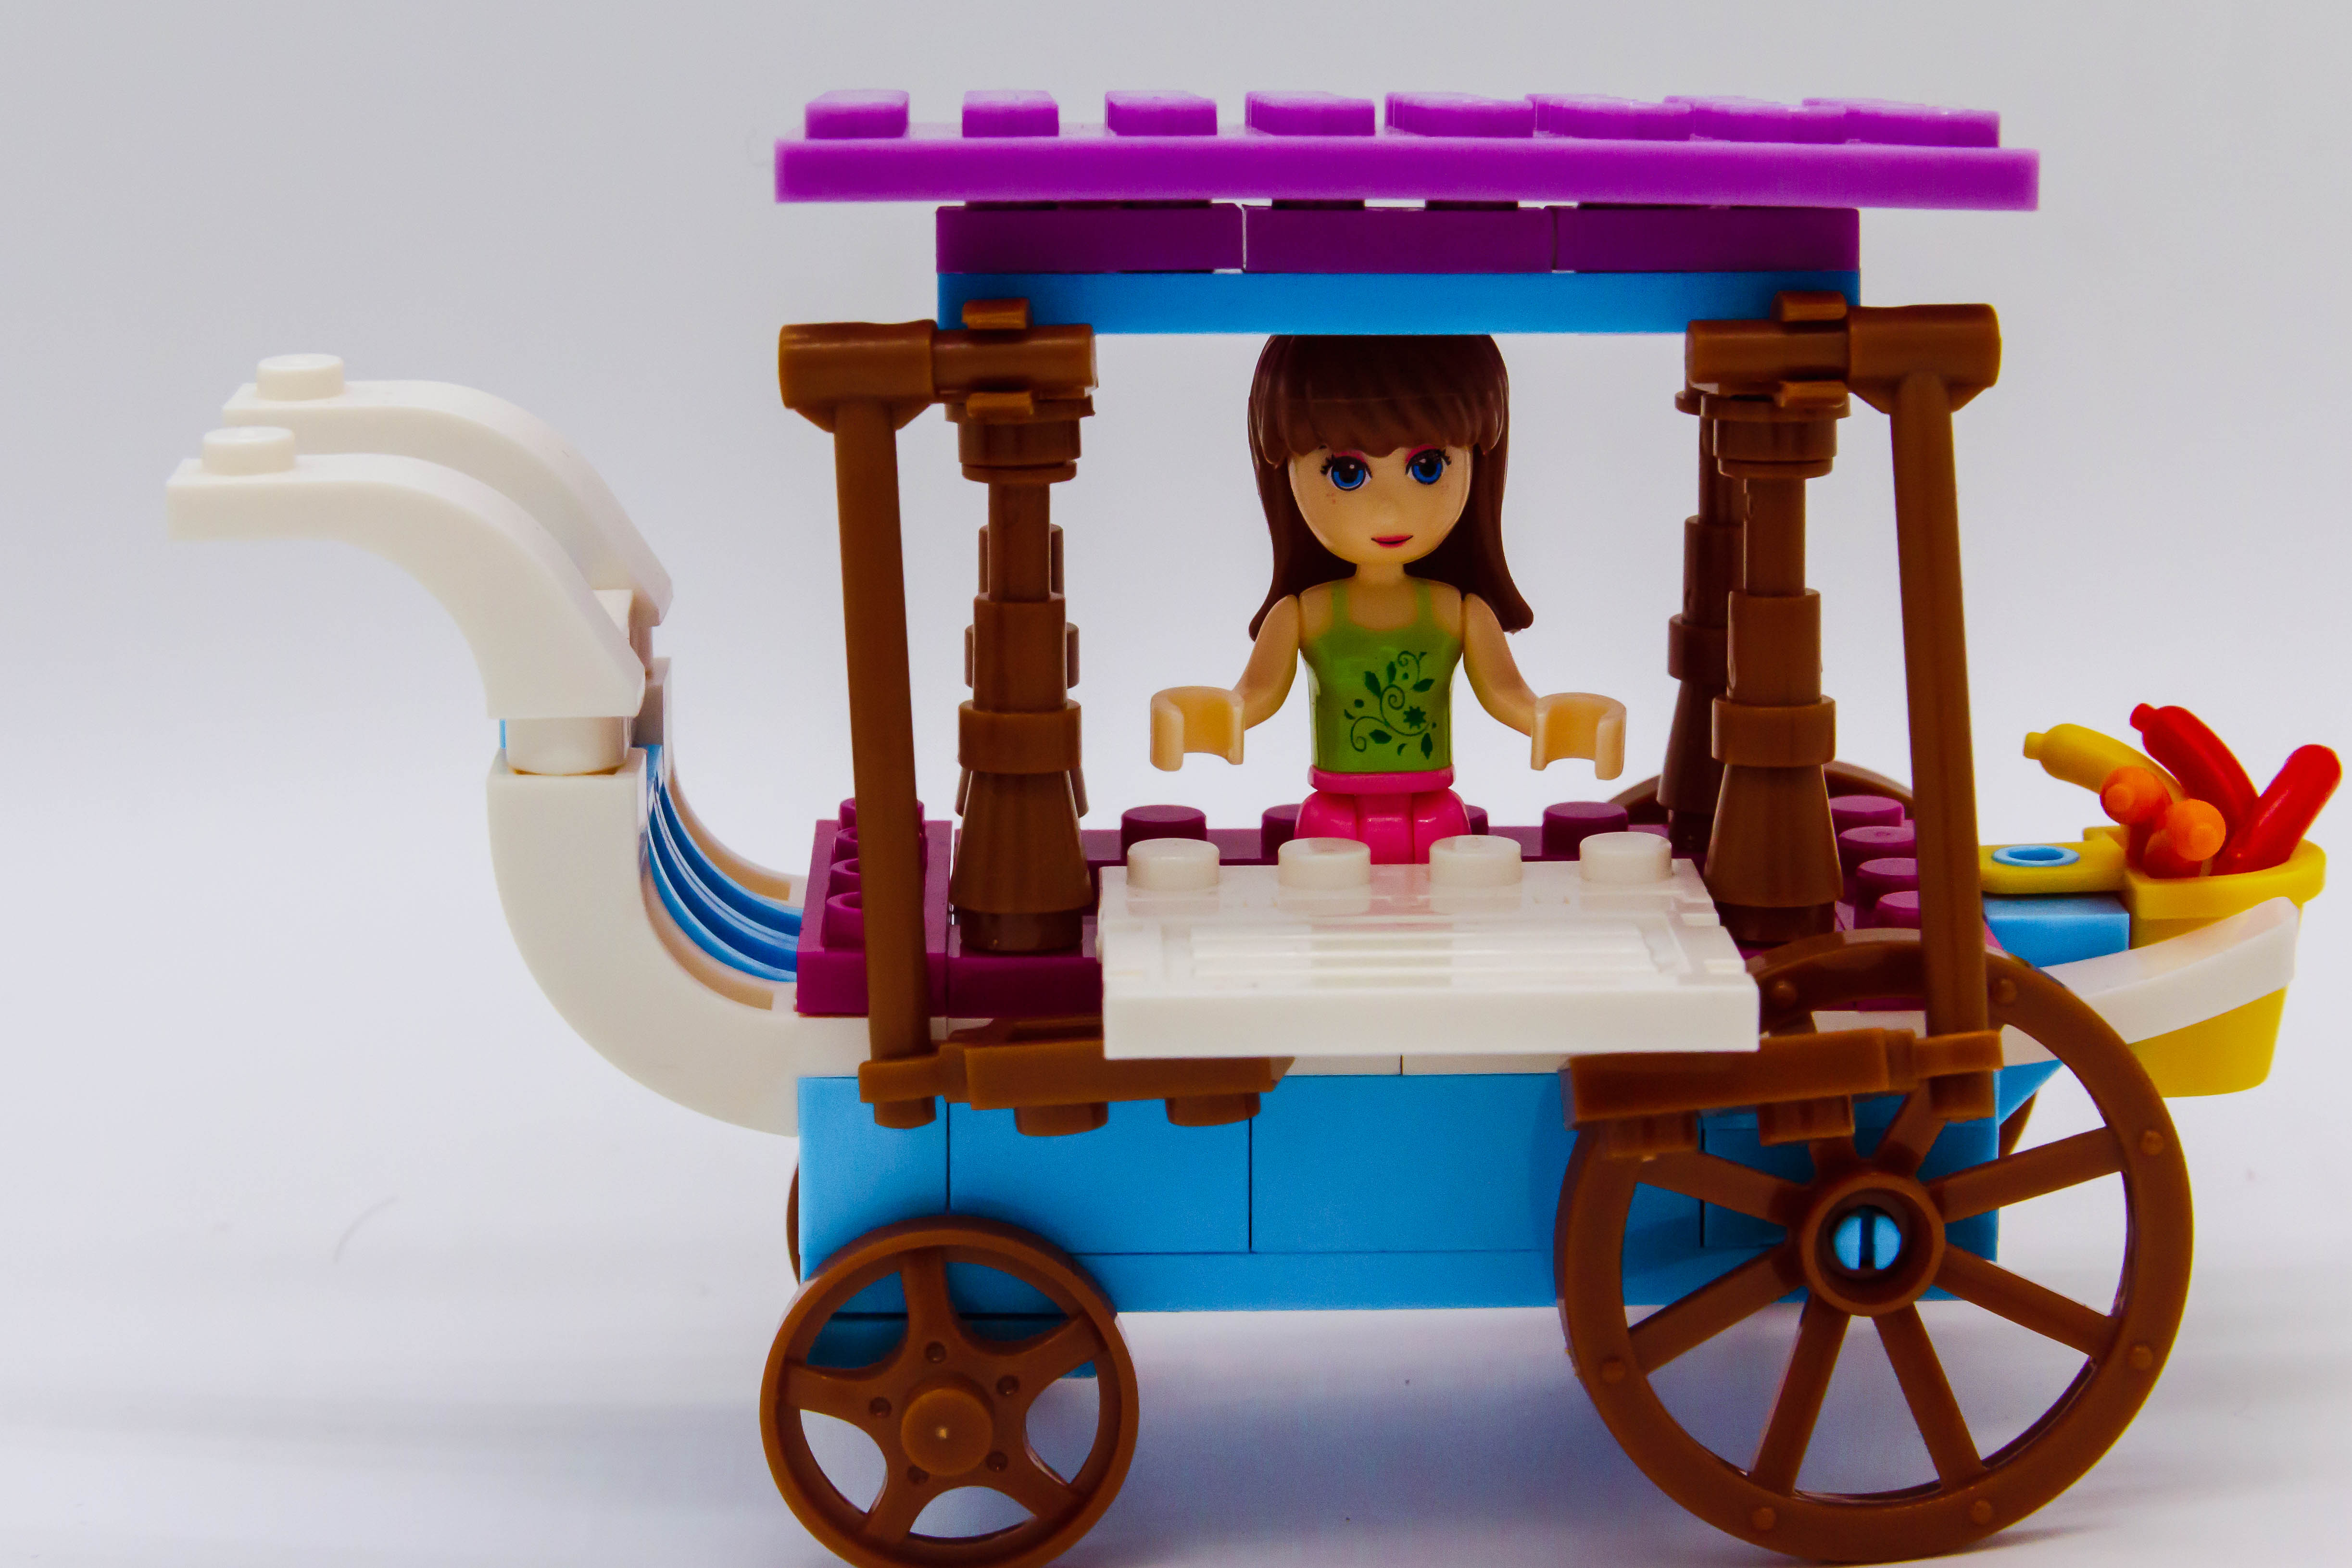
art, asia, background, beautiful, beauty, ceramic, color, culture, decoration, design, doll, face, female, figurine, girl, happy, isolated, model, nature, object, old, portrait, smile, statue, style, symbol, thai, thailand, toy, traditional, vintage, white, woman, lego, product, table